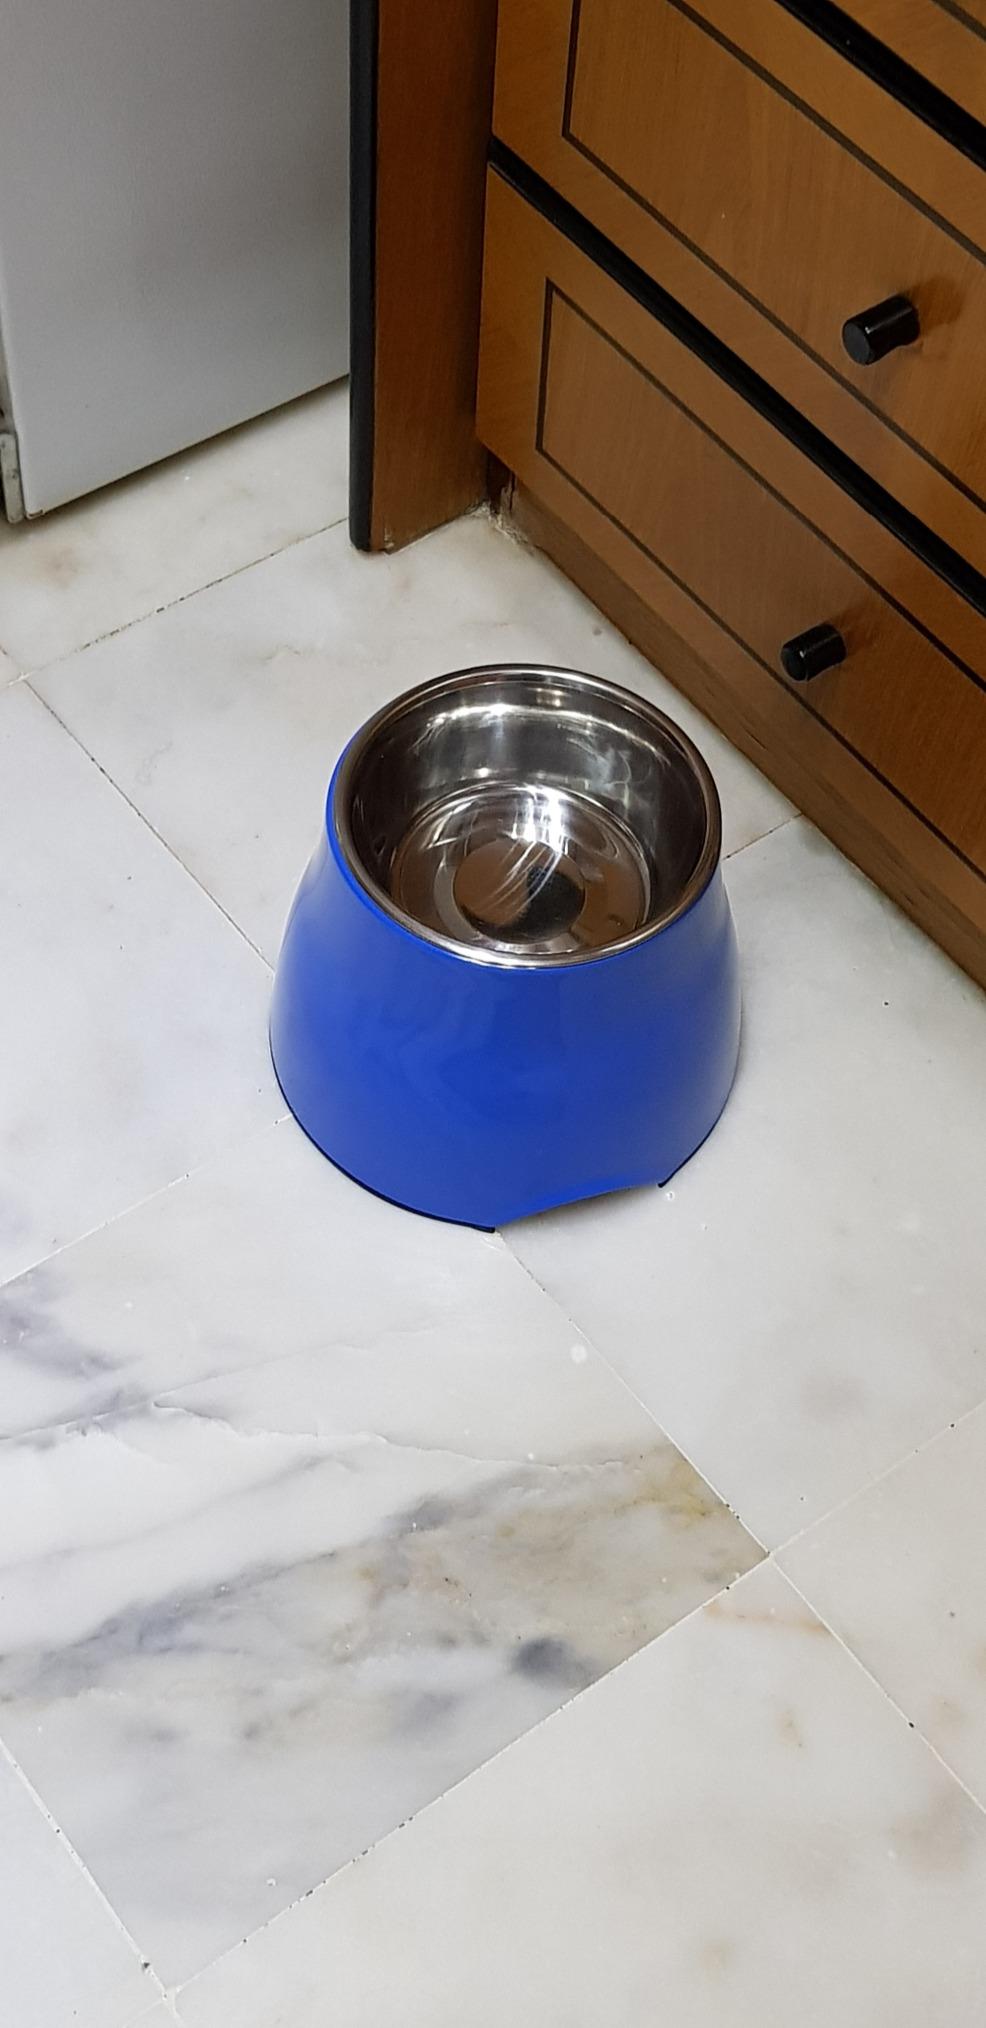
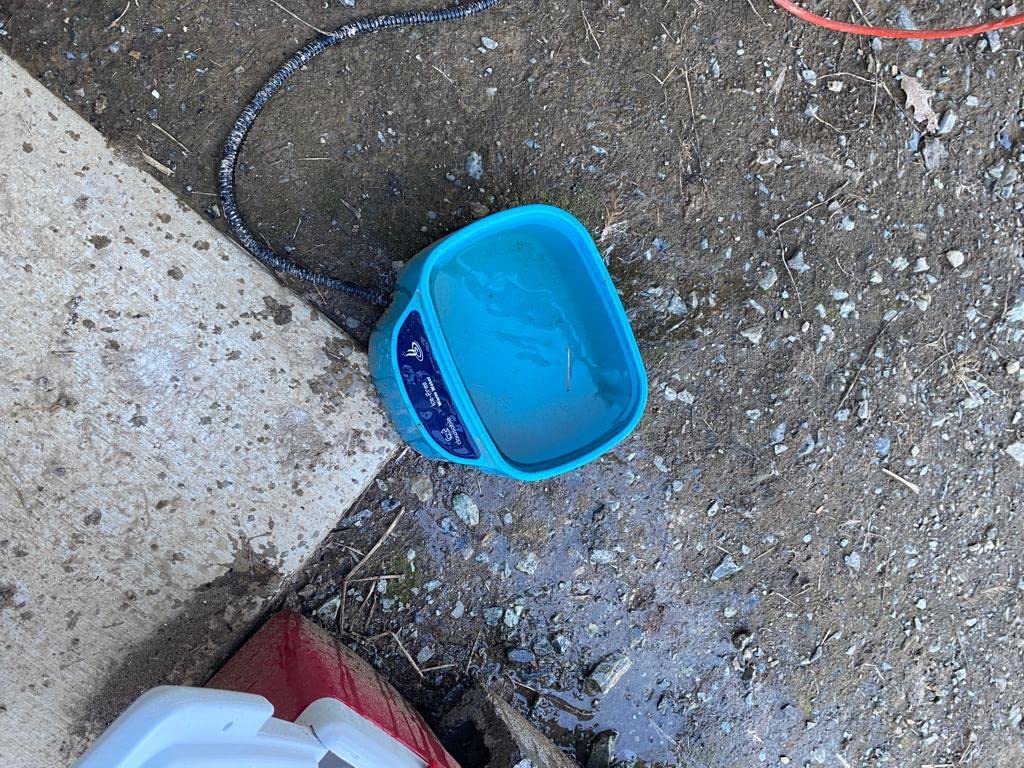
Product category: items_bowl
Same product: no